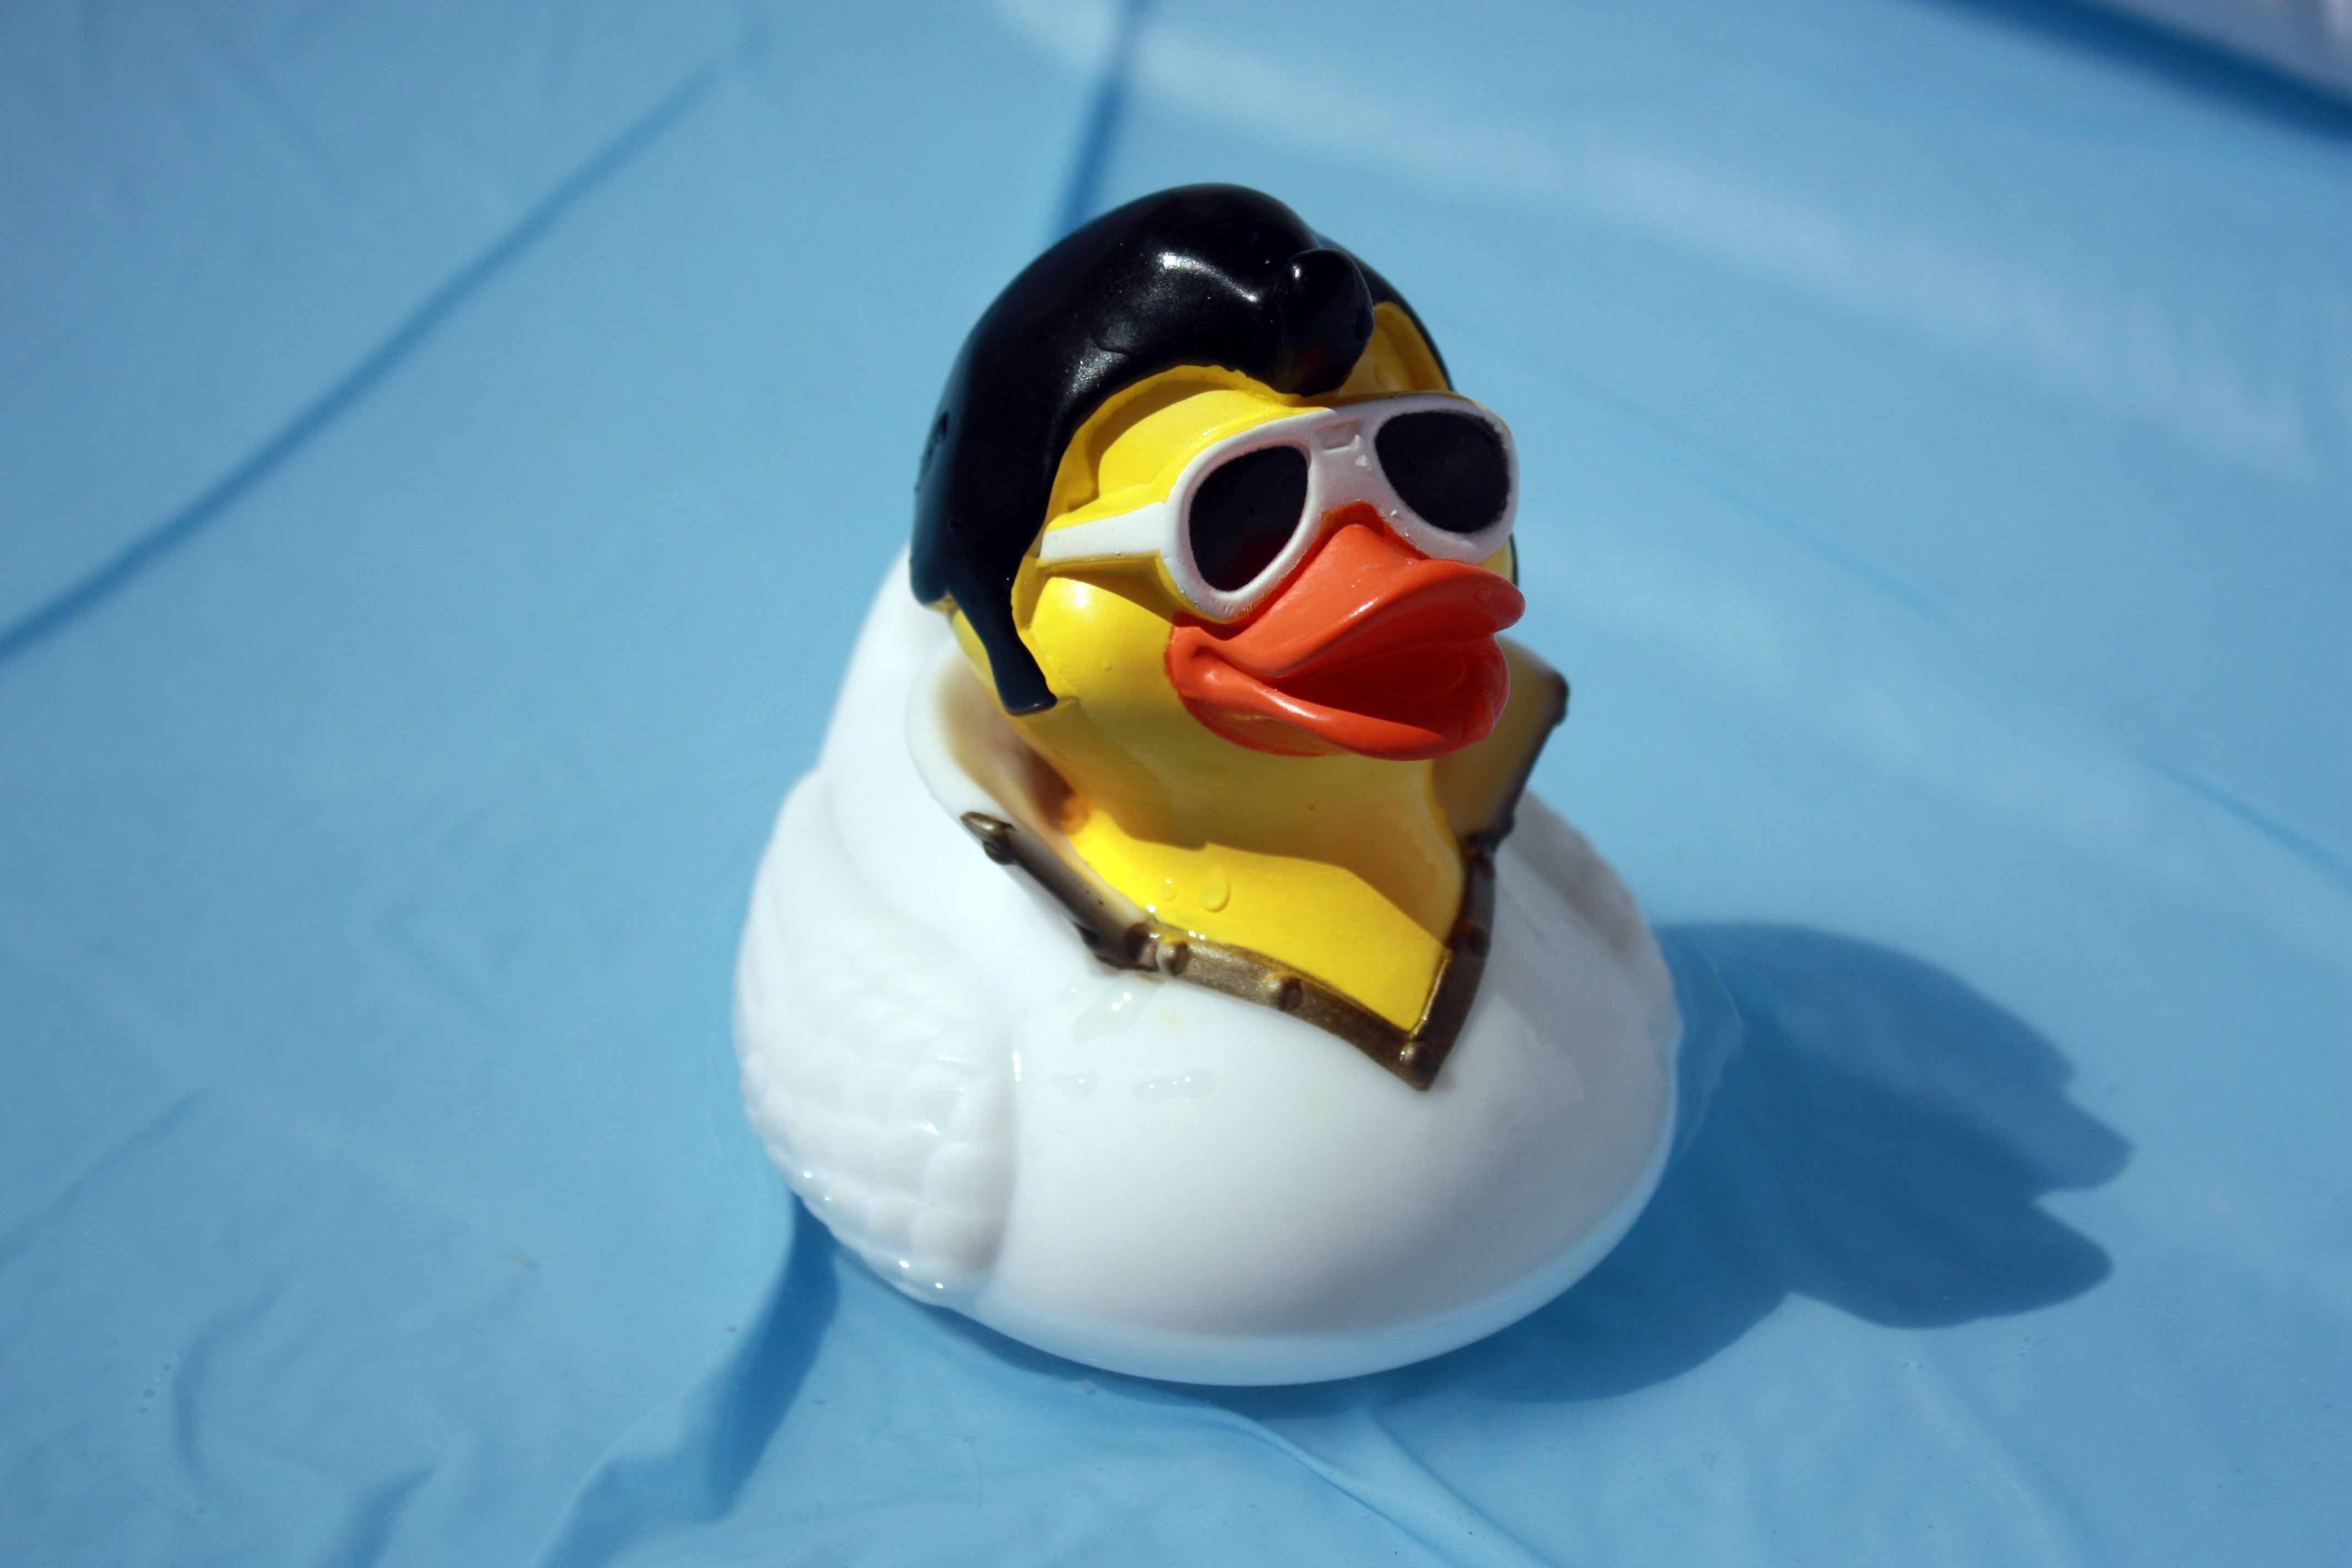
bird, penguin, duck, vertebrate, waterfowl, water bird, flightless bird, ducks geese and swans